The Invisible (2020 film)

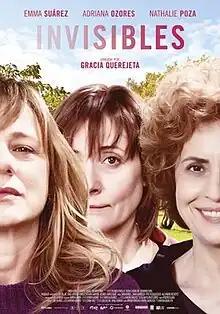
Theatrical release poster

The Invisible is a 2020 Spanish drama film directed and co-written by Gracia Querejeta, and starring Emma Suárez, Adriana Ozores and Nathalie Poza.